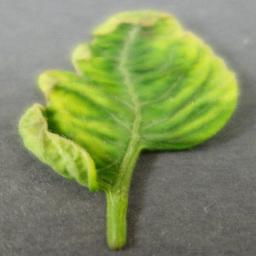
Label: Tomato___Tomato_Yellow_Leaf_Curl_Virus